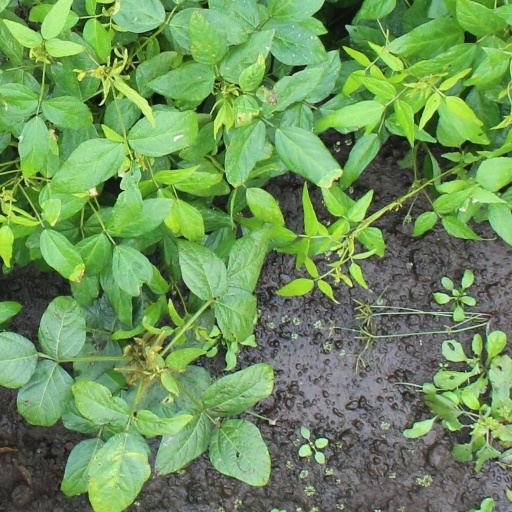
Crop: soybean